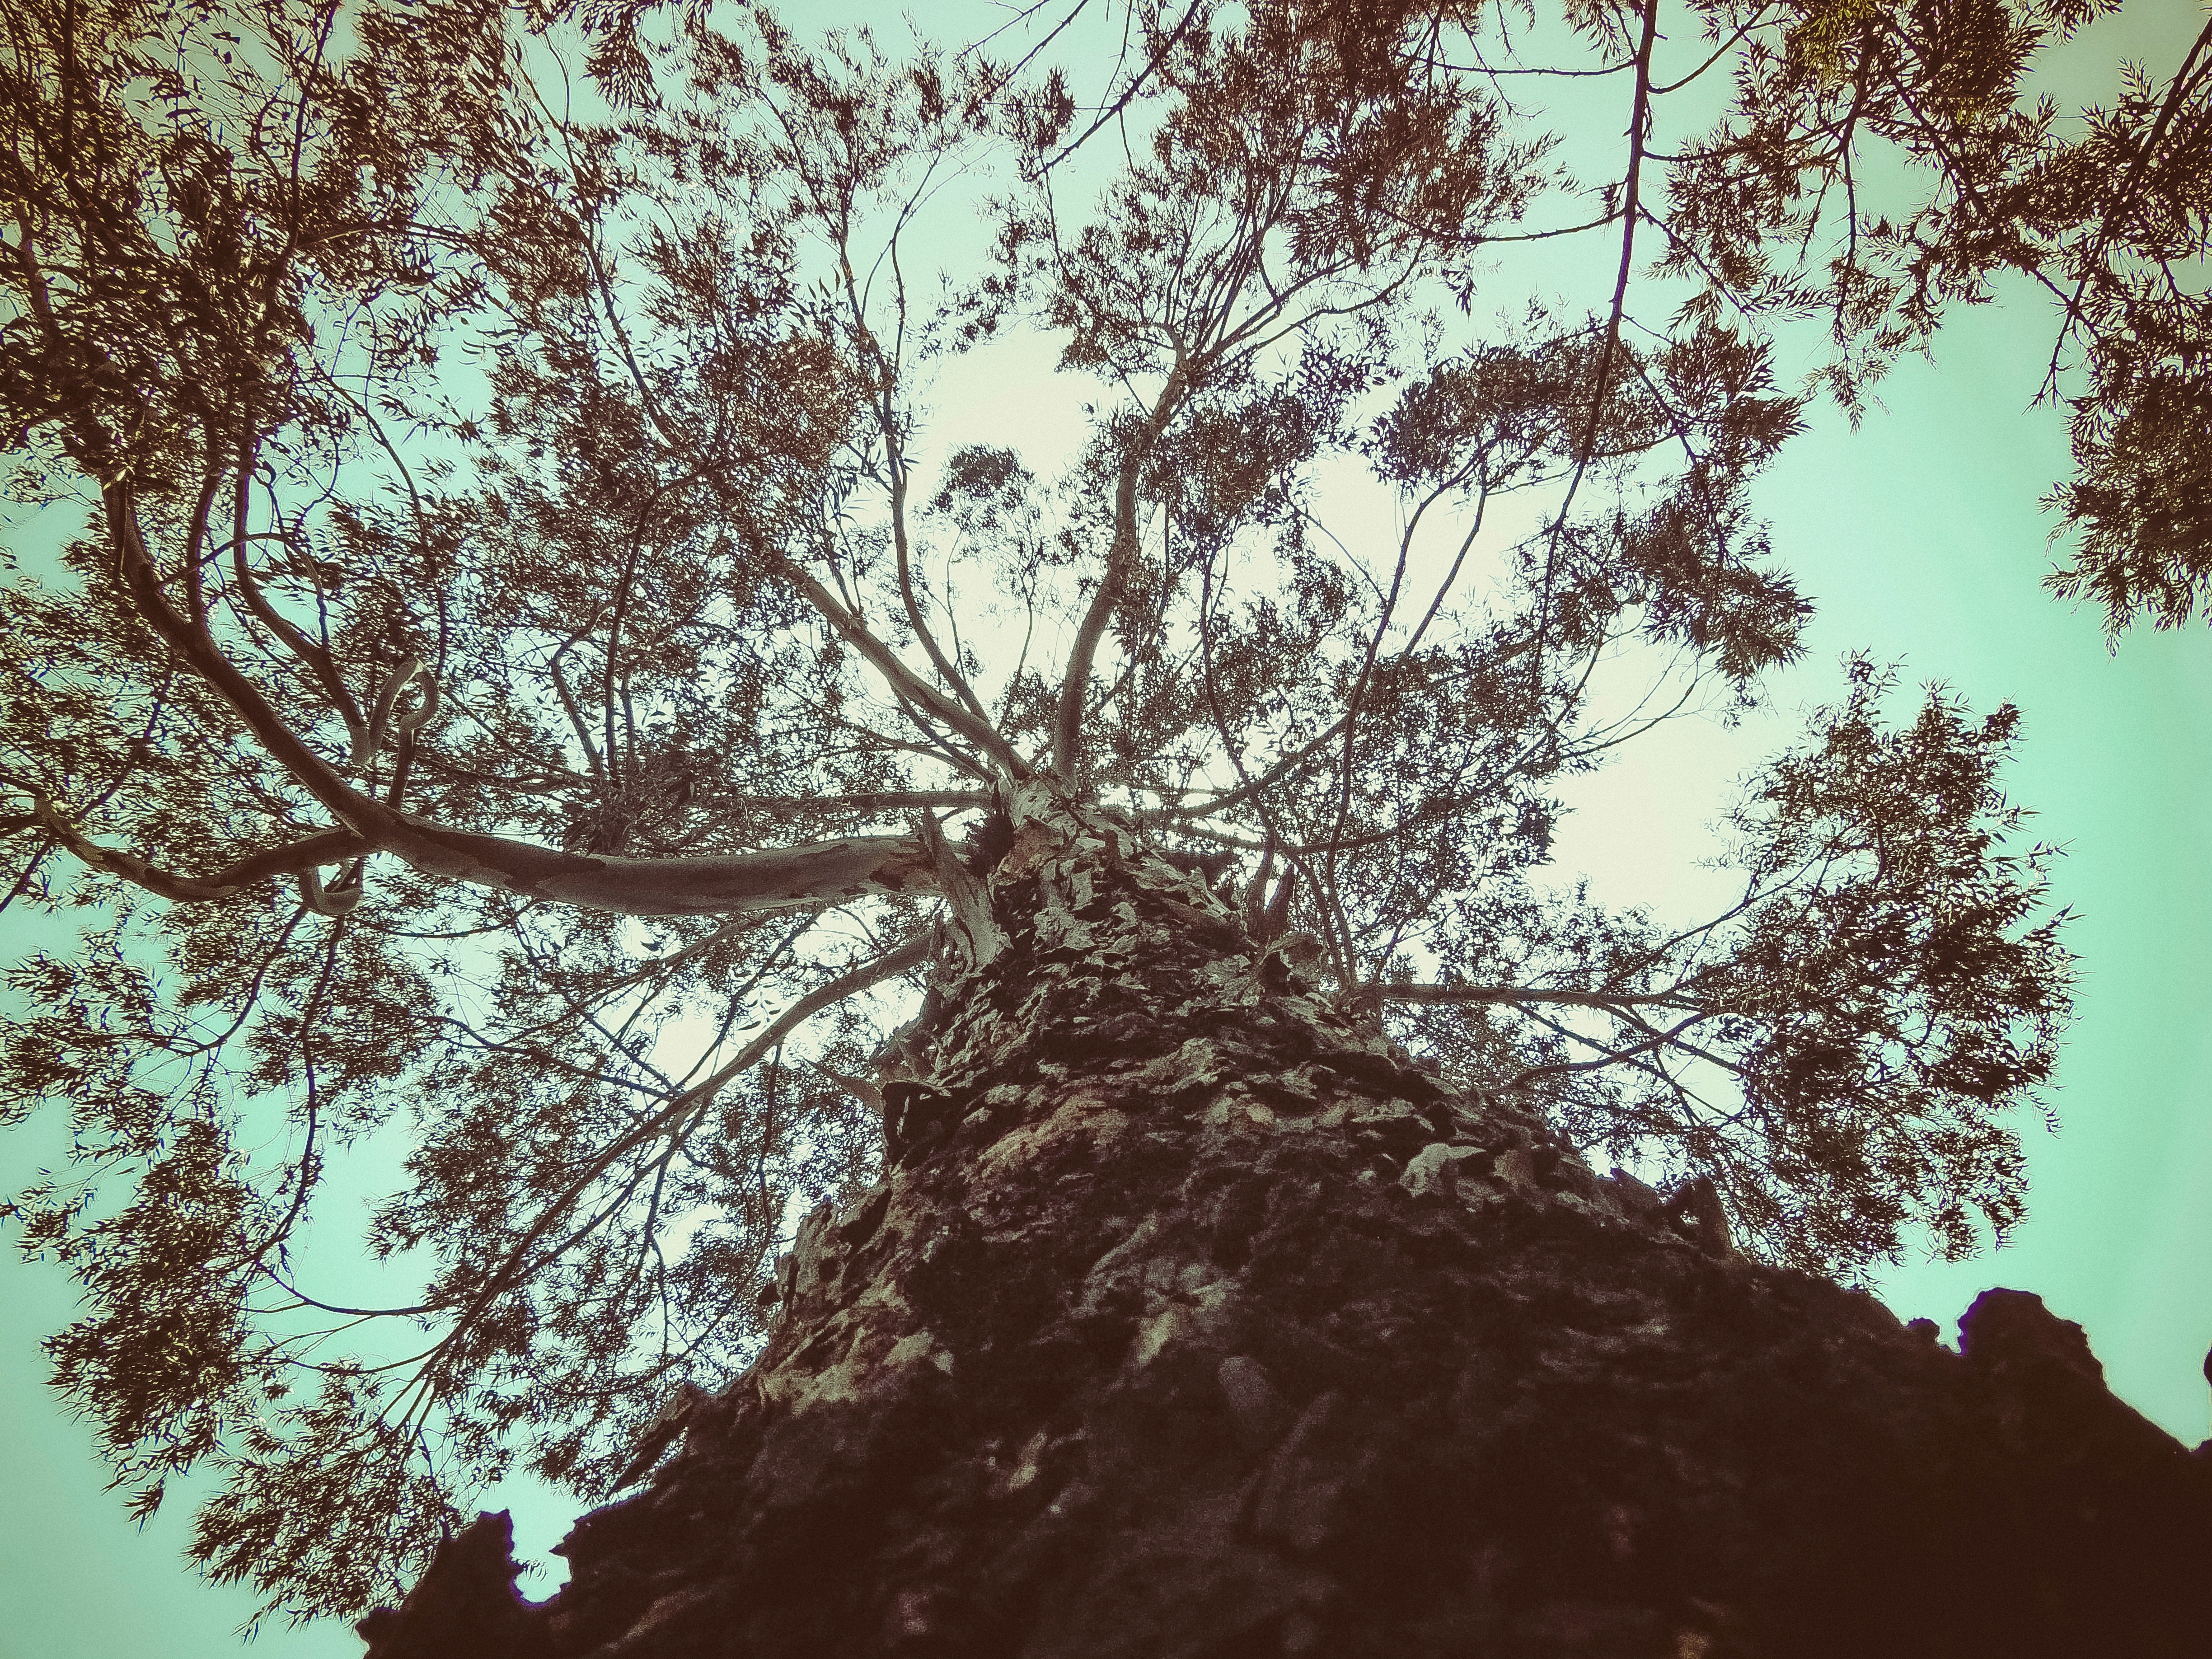
tree, nature, forest, branch, plant, sunlight, leaf, flower, soil, flora, ecosystem, woody plant